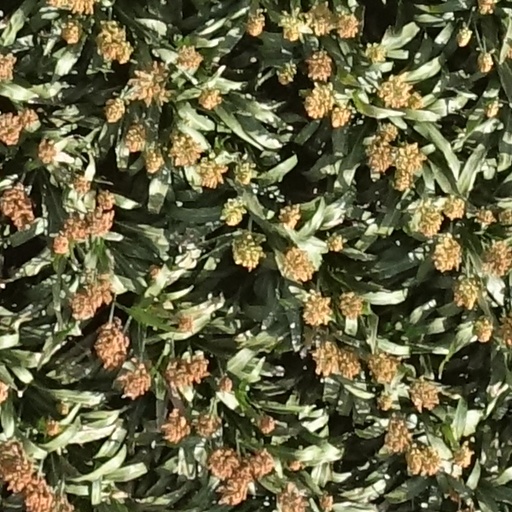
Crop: sorghum